John F. Kennedy assassination rifle

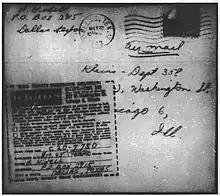
Order form and envelope used by Oswald to purchase the Carcano rifle

On March 12, 1963, Oswald placed his second mail-order: this time it was for the mentioned "6.5 Italian Carbine" from Klein's Sporting Goods located in Chicago, as advertised in the February 1963 "American Rifleman". Using the alias "Alek Hidell", a variation of the "A.J. Hidell" alias employed to purchase the Smith & Wesson pistol five weeks earlier, Oswald purchased the rifle (model not given in the advertisement), complete with an attached new 4x telescopic sight, for $19.95 plus $1.50 shipping. (The rifle alonewithout the scopewas priced at $12.78.) Like the handgun, this was also shipped to Oswald at his post office box in Dallas, also on March 20.